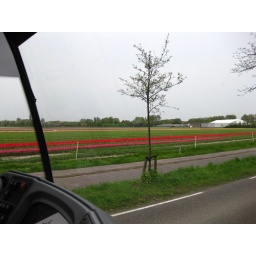
long journey on the bus home, took us like over two hours thanks to the flower parade